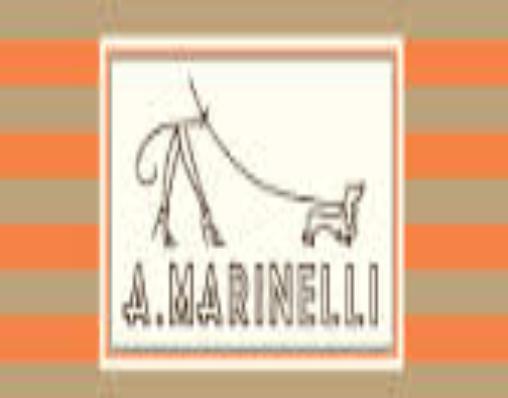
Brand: A. Marinelli
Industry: Food